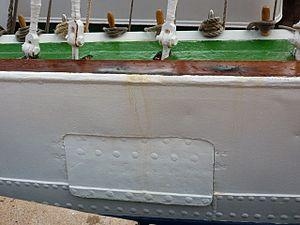
Un dalot est un trou percé dans la paroi d'un navire, au-dessus de la ligne de flottaison. Cette ouverture pratiquée dans le bordage permet l'écoulement des eaux embarquées et désigne aussi un dispositif de collecte et d'évacuation par canalisation, principalement à section circulaire ou demi-circulaire adaptée à cet orifice. Les dalots permettent l'évacuation de l'eau pompée dans les cales ou embarquée sur le pont d'un navire par un paquet de mer.
Le sabord est un terme d'architecture navale désignant une ouverture dans le flanc d'un navire, par laquelle passent les fûts de canons, les avirons ou simplement une prise d'air. Le sabord est refermé par un volet appelé mantelet de sabord.